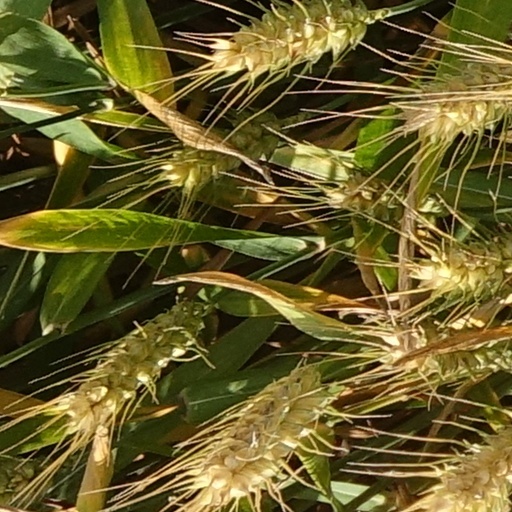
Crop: wheat